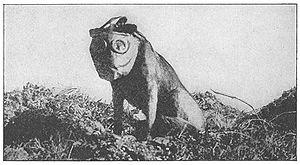
La légende dit
La Première Guerre mondiale, aussi appelée la Grande Guerre, est un conflit militaire impliquant dans un premier temps les puissances européennes et s'étendant ensuite à plusieurs continents, qui s'est déroulé de 1914 à 1918.
Les gaz de combat de la Première Guerre mondiale regroupaient une vaste gamme de composés toxiques allant du gaz lacrymogène relativement bénin aux mortels phosgène et dichlore en passant par le gaz moutarde. Cette guerre chimique est un composant majeur de la première guerre totale. On estime qu'environ 4 % des morts ont été causées par les gaz. Contrairement à la plupart des autres armes, il était possible de développer des contre-mesures efficaces à ces gaz ce qui mena les deux camps à se livrer une course acharnée pour créer de nouveaux composés.
Un masque à gaz, ou masque anti-gaz, est une protection contre certaines armes chimiques, armes biologiques mais pas contre les agents radioactifs. Il se porte sur le visage et couvre les entrées des voies respiratoires et souvent les yeux ainsi que d'autres tissus sensibles du visage.
Soldats inconnus : Mémoires de la Grande Guerre — traduit en anglais sous le titre Valiant Hearts: The Great War — est un jeu vidéo d'aventure et de réflexion développé par Ubisoft Montpellier et édité par Ubisoft. Le jeu est inspiré de lettres écrites pendant la Première Guerre mondiale. Le moteur graphique utilisé sur ce jeu est l'UbiArt Framework, auquel Ubisoft a déjà recouru sur Rayman Origins, sa suite Rayman Legends et Child of Light.